Farleigh House

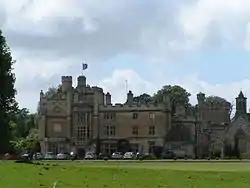

Farleigh House, or Farleigh Castle, sometimes called Farleigh New Castle, is a large English country house in the county of Somerset, formerly the centre of the Farleigh Hungerford estate. Much of the stone to build it came from the nearby Farleigh Hungerford Castle and the house is now a Grade II listed building.